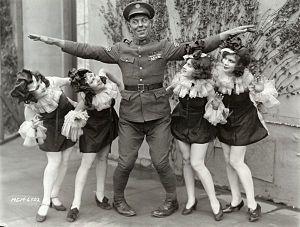
Rookies est un film américain réalisé par Sam Wood et sorti en 1927.
Karl Dane est un acteur américain né le 12 octobre 1886 à Copenhague, décédé le 14 avril 1934 à Los Angeles.